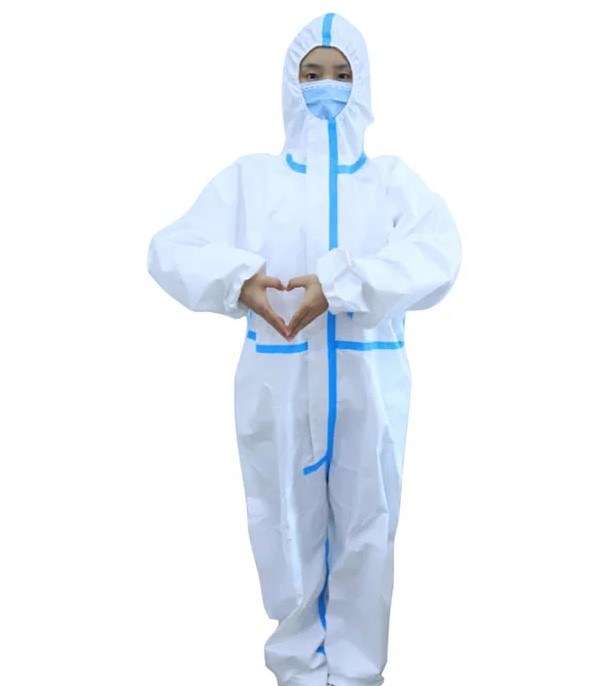
Objects detected:
Mask
Coverall